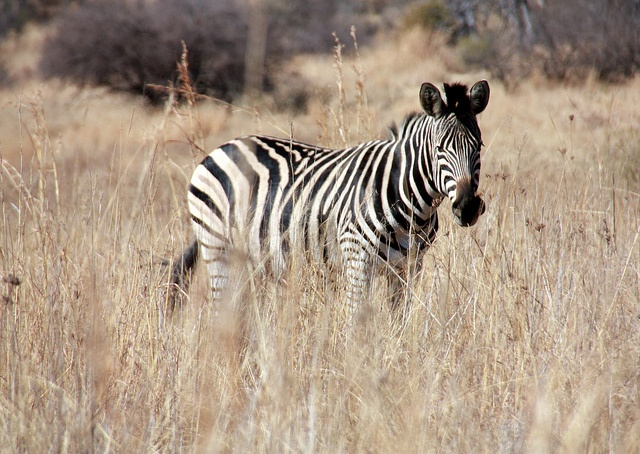
A zebra standing alone in a dry field.
A zebra stands alone in some tall grass.
A zebra looking into the camera in a field.
A zebra standing alone in a grassy field.
A zebra standing still alone in a field.